New York State Route 35

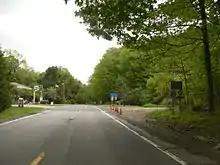
NY 35 eastbound approaching the Connecticut state line in Lewisboro

After NY 22, NY 35 becomes a two-lane residential street in Bedford, continuing east along Cross River Road, entering the Cross River Reservoir. Running along the northern shore of the Cross River Reservoir, NY 35 continues east through Bedford. A short distance later, the route crosses back into Lewisboro, making a bend southeastward on Cross River Road. A short distance to the east, NY 35 intersects with NY 121 (Old Post Road). The two routes become concurrent, entering a rich neighborhood. After winding northeast, NY 121 forks north at an intersection with North Salem Road. NY 35 meanwhile continues east on Cross River Road, as a two-lane commercial street for a short distance. Near Mark Mead Road, NY 35 crosses into a residential street.